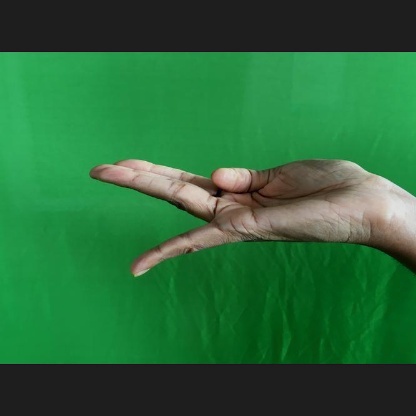
Mudra: Chaturam